Oryahovo

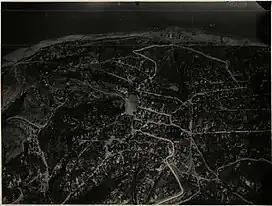

The town's name has evolved through the course of history, with names such as "Vrhov", "Orezov", "Oreov", and "Rahovo" being mentioned in documents until the current one was officially established in 1886. The area around Oryahovo has been inhabited since ancient times, as archaeological research has proven with findings from the early Neolithic to the Late Middle Ages. A fortress called "Kamaka", which existed from the 9th to the 14th century, is located west of Oryahovo. In 1396, the city, already controlled by the Ottoman Turks, was sacked and its Ottoman civilian inhabitants killed while the prisoners were massacred by French crusaders heading towards Nicopolis to participate in the Battle of Nicopolis. The troops of Holy Roman Emperor Sigismund and Polish King Władysław III of Varna passed through the fortress during their unsuccessful crusades (the Battle of Nicopolis in 1396 and the Battle of Varna in 1444, respectively) against the Ottoman Empire.